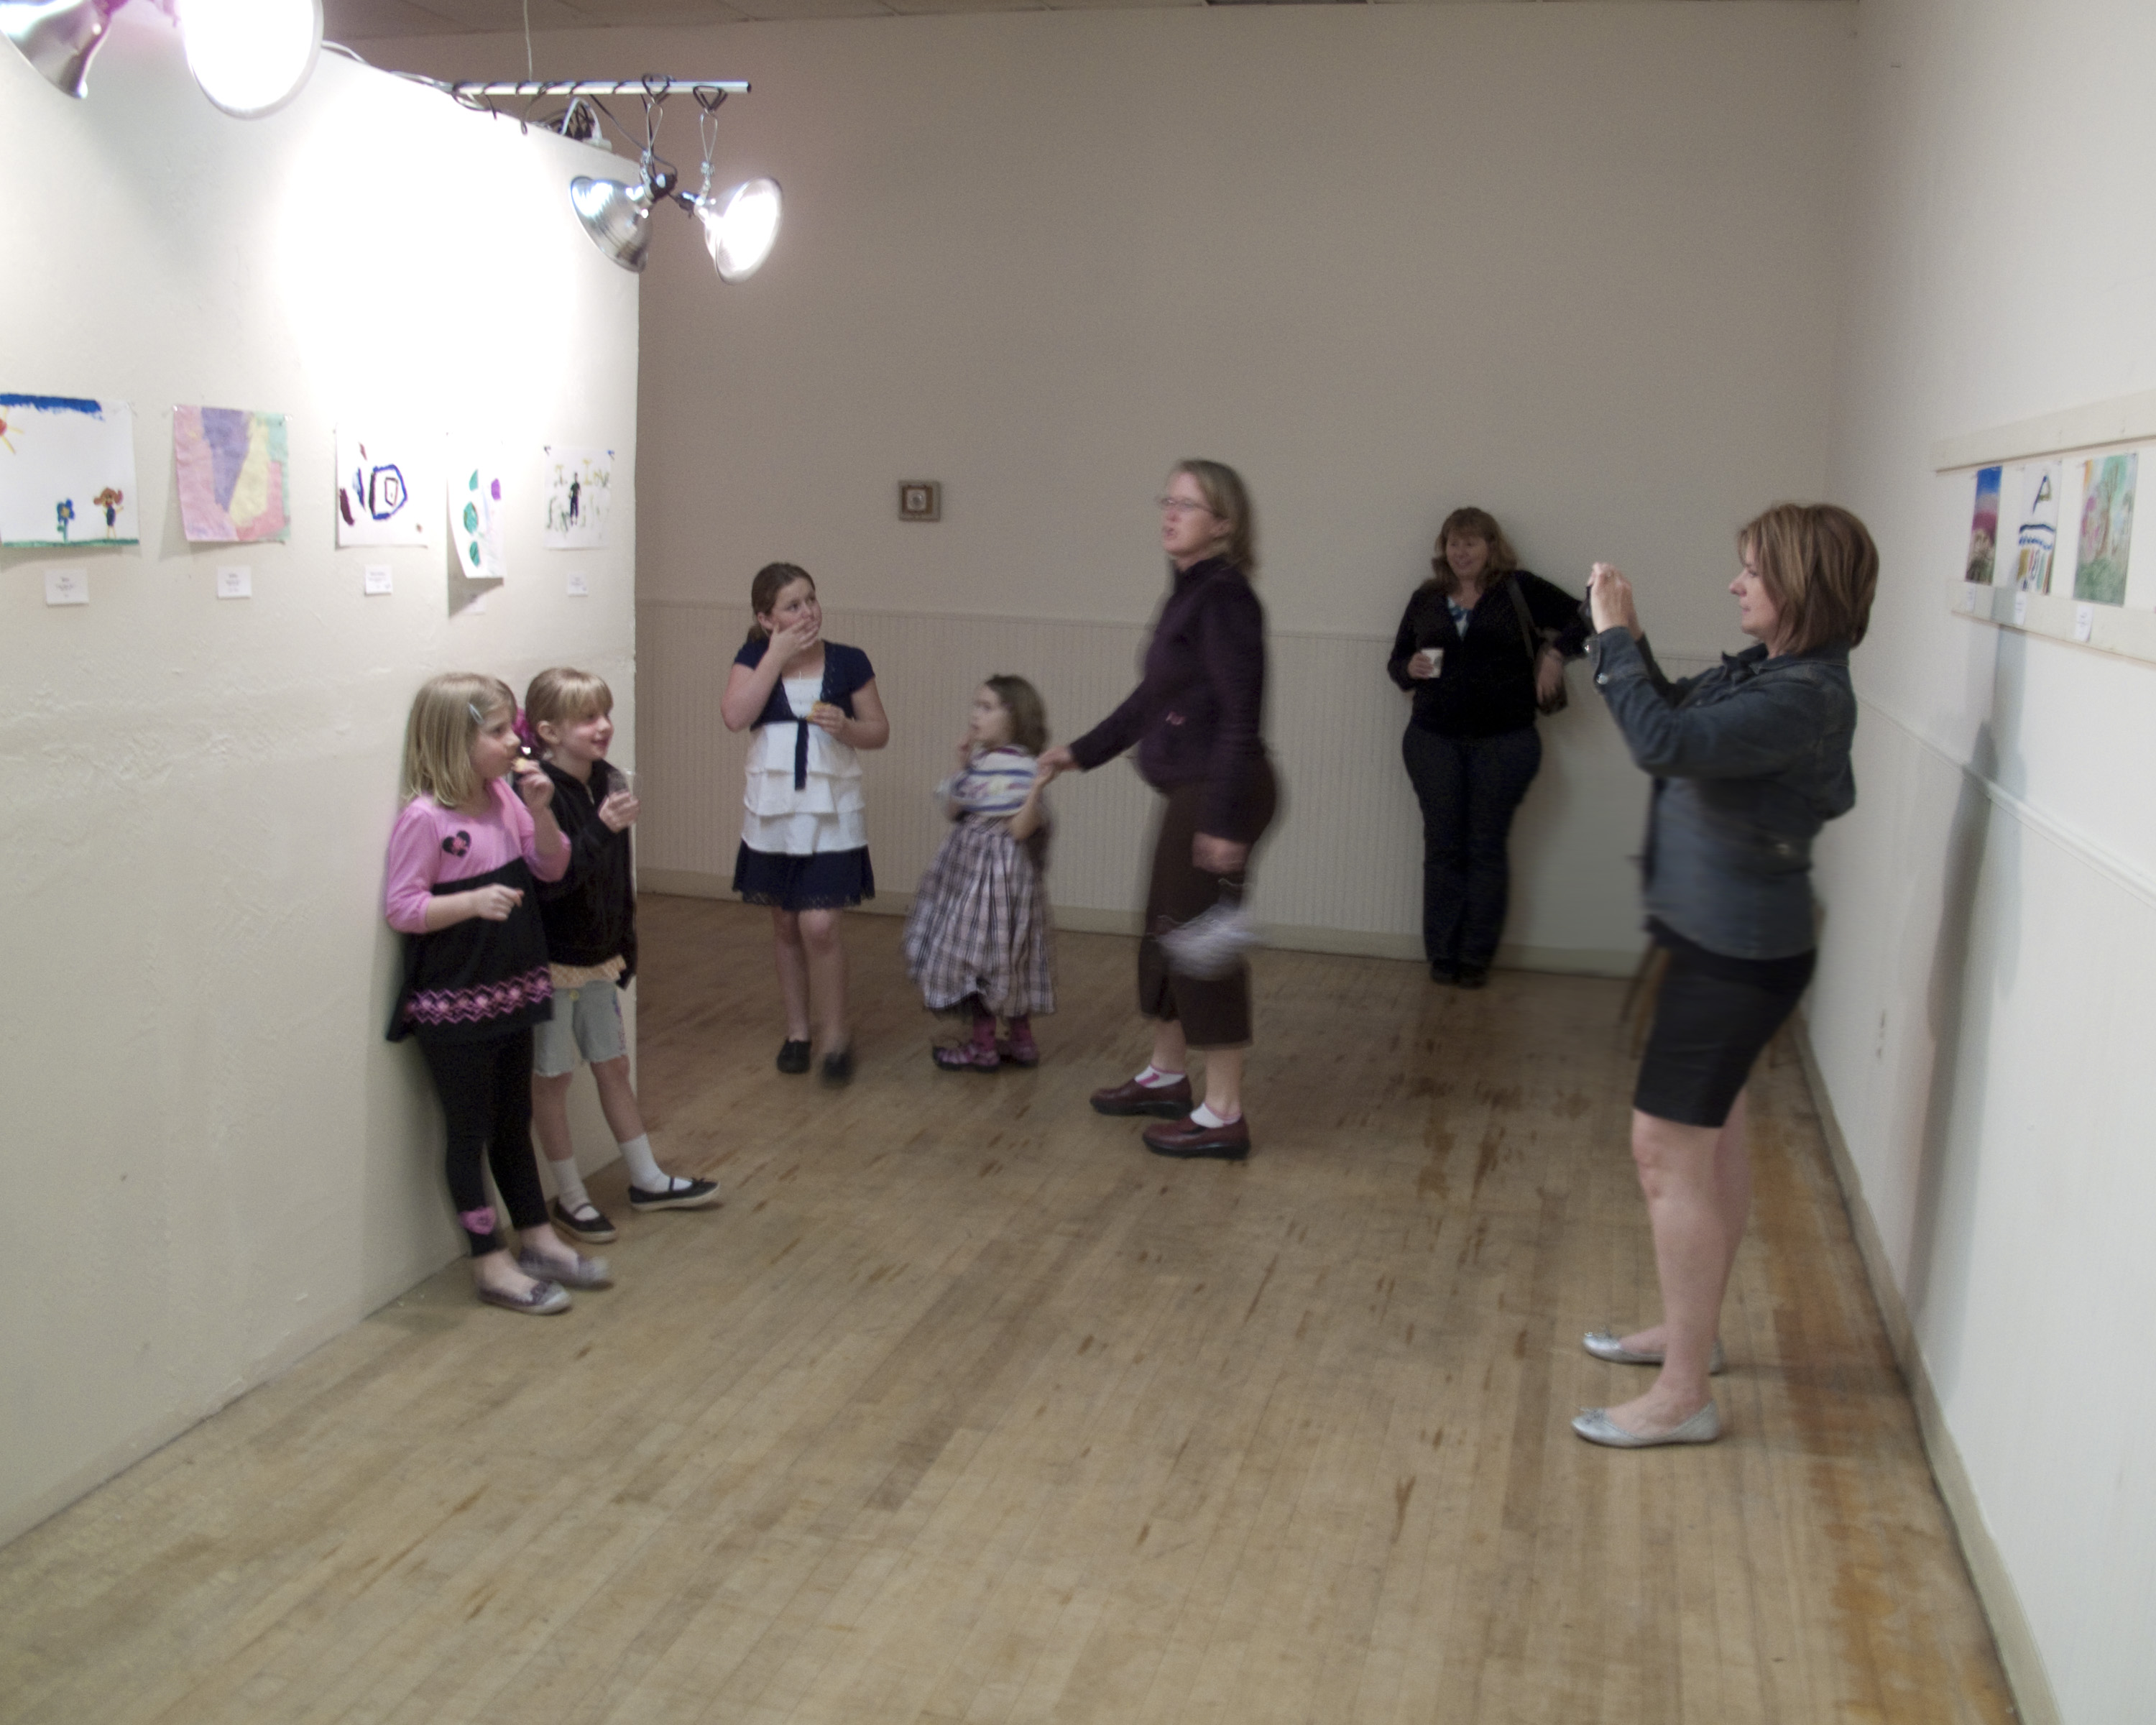
girl, floor, recreation, room, fun, event, sacramento, secondsaturday, vox, voxsacramento, childrensartshow, flooring